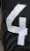
Number: 4